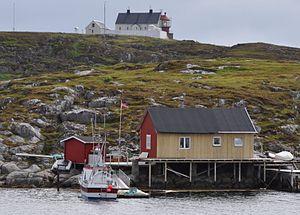
Le phare de Nordøyan est un feu côtier de la commune de Vikna, dans le comté et la région de Trøndelag. Il est géré par l'administration côtière norvégienne.